Maeda Toshimasu

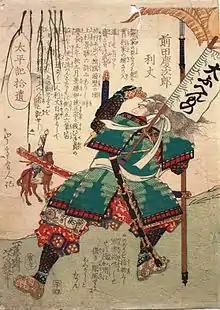
An ukiyo-e print of Maeda Keijirō, by Utagawa Yoshiiku, 19th Century.

, better known as or Keijirō (慶次郎), was a Japanese samurai lord of the Sengoku period through early Edo period. He was the nephew of Maeda Toshiie and Maeda Matsu. In legends and fictions, he is one of the most celebrated "kabukimono" (samurai gangster) of the time period who is known for his monstrous height and his peerless strength. Toshimasu's horse and companion, Matsukaze, was one of the most famous warhorses in Japan.